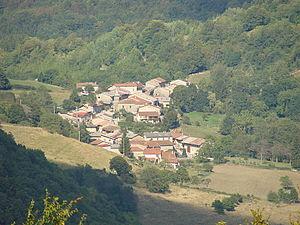
Le village de Nivollet vue du Mont Luisandre
Nivollet-Montgriffon est une commune française, située dans le département de l'Ain en région Auvergne-Rhône-Alpes.